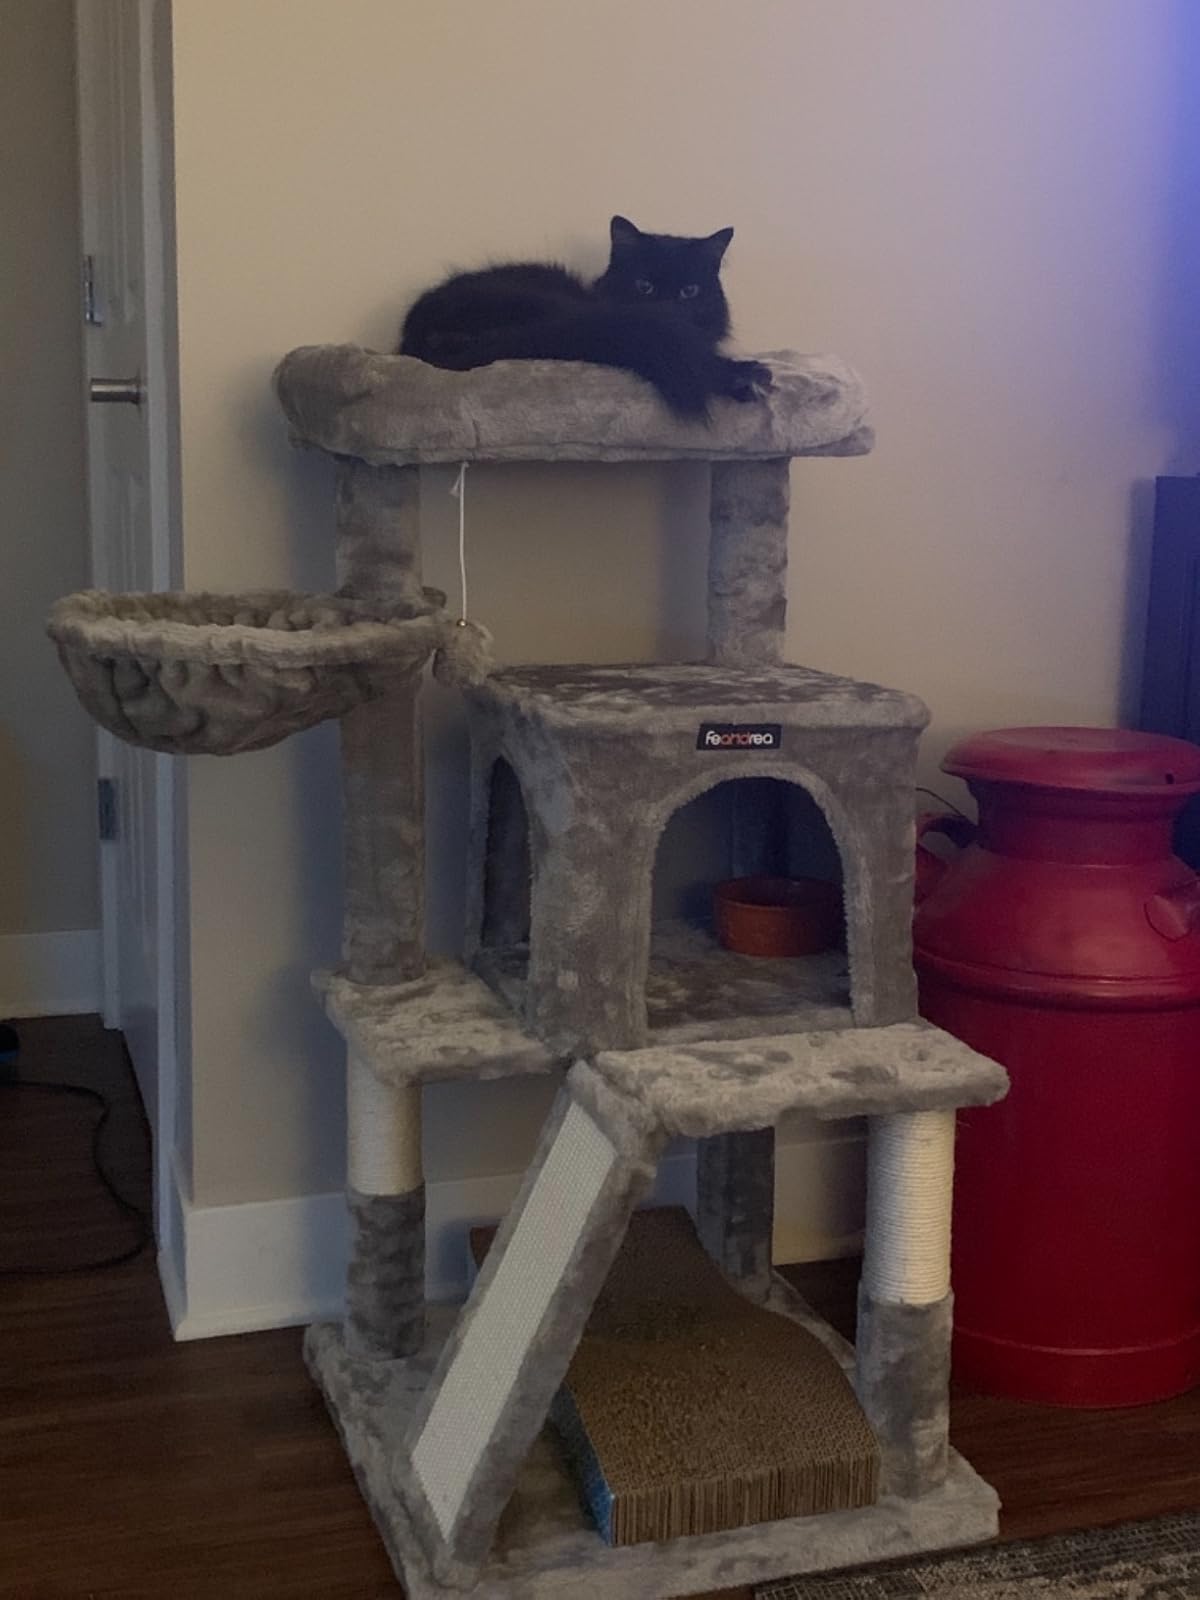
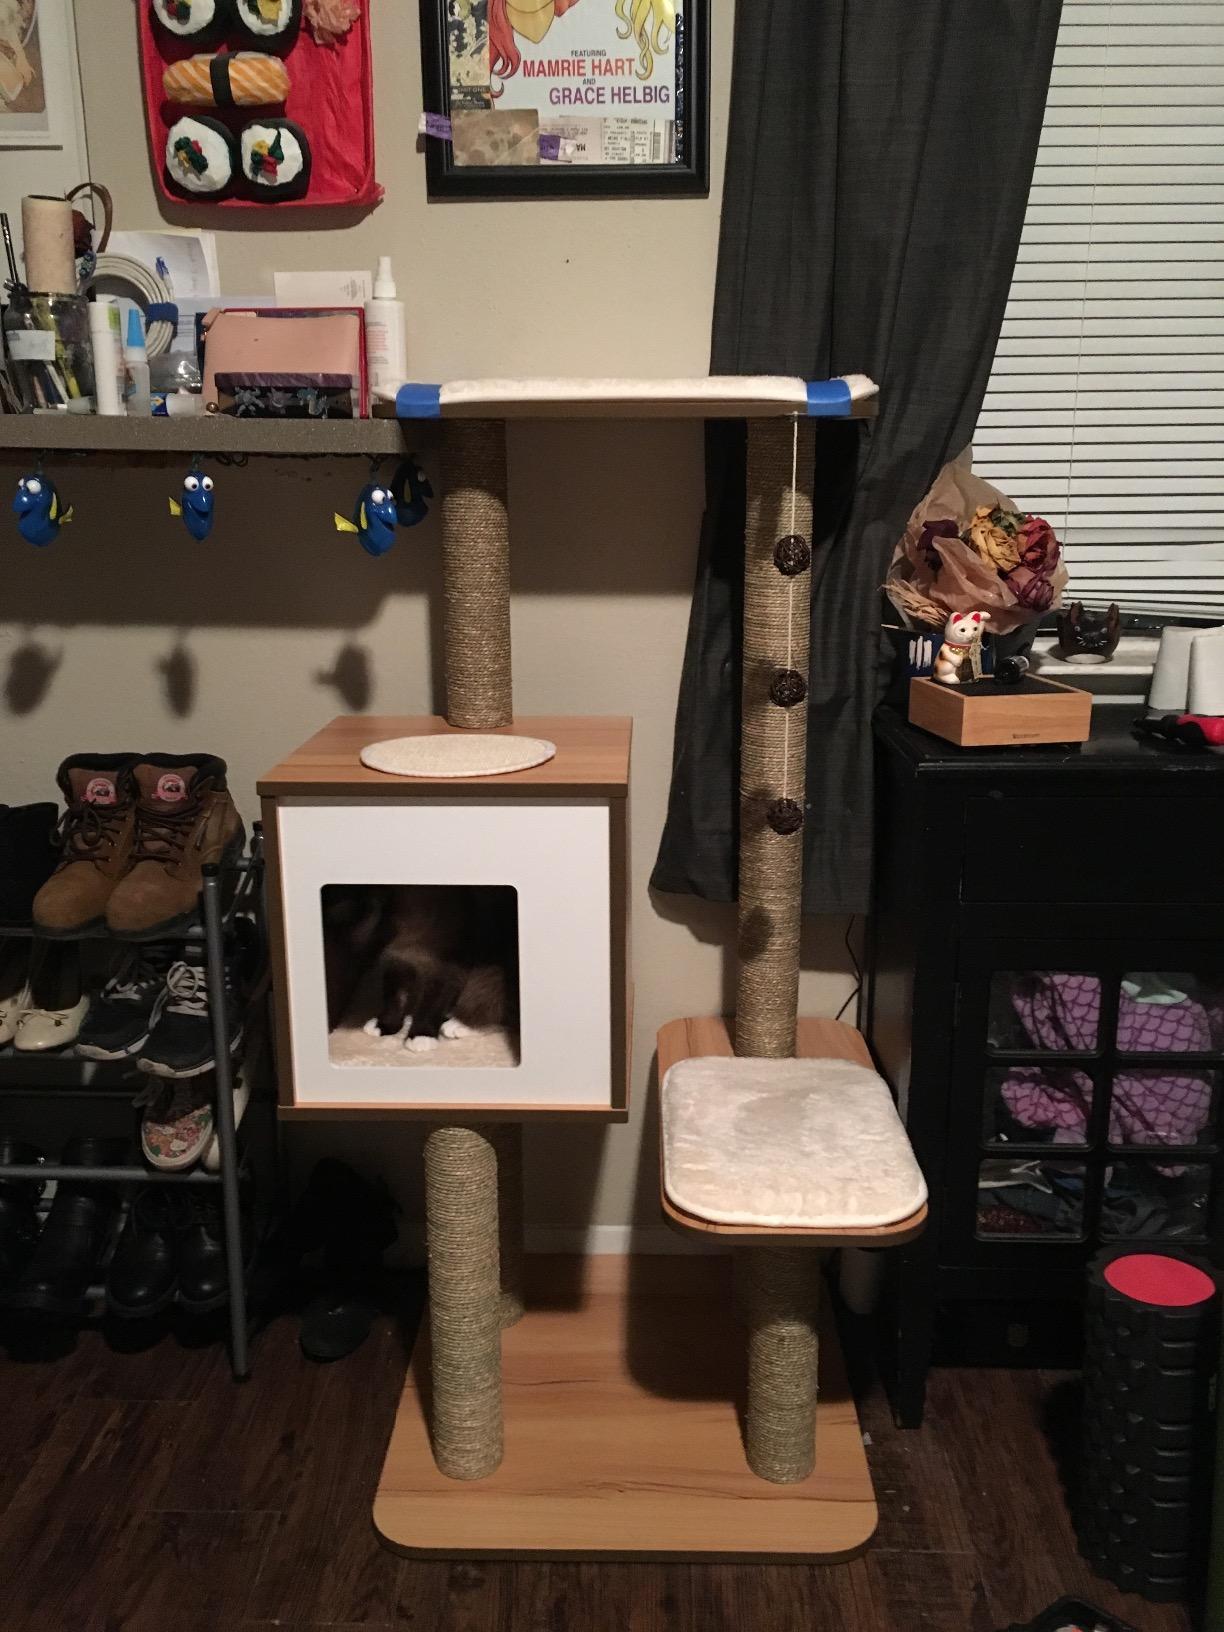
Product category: items_cat tree
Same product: no